Edward D. Townsend

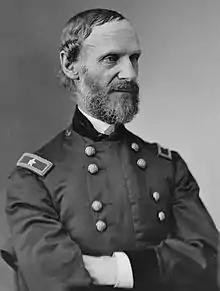
Townsend, 1865–80

Edward Davis Townsend (August 22, 1817 – May 10, 1893) was an American military officer who was Adjutant General of the United States Army from 1869 to 1880. In 1861, then-Lieutenant Colonel Townsend was the first to propose the idea for the Medal of Honor.